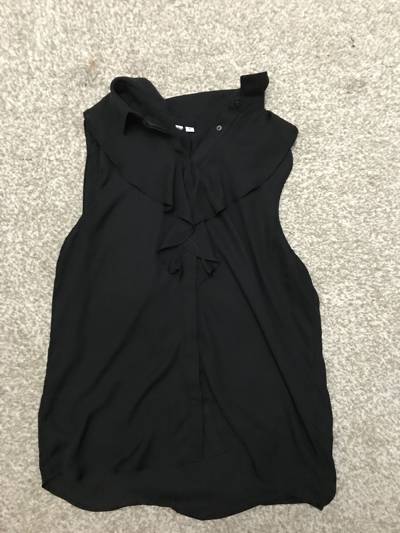
Waste category: clothes